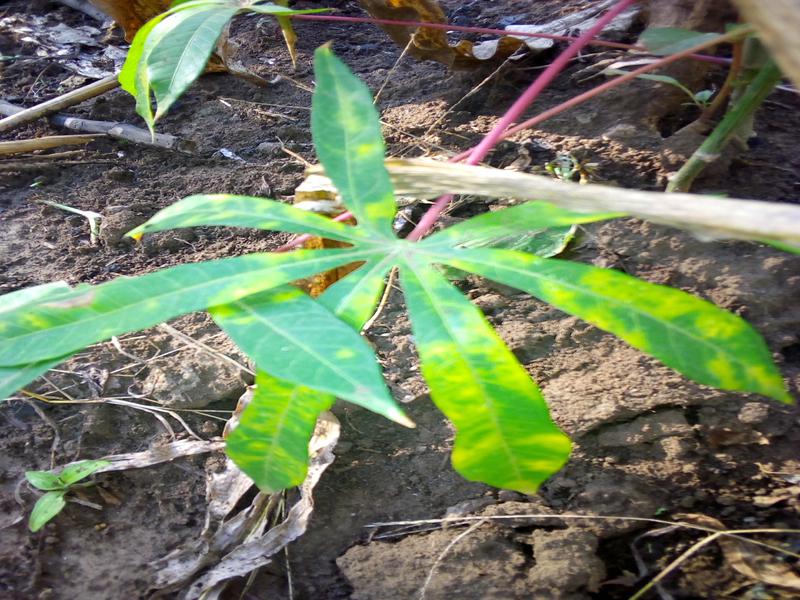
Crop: cassava
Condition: brown_streak_disease